Principality of Hutt River

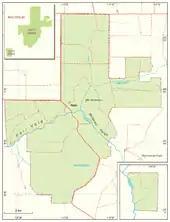
Principality of Hutt River

On 15 February 1977, despite Casley's claims to sovereignty, he was successfully prosecuted for failing to comply with requirements to furnish the Australian Taxation Office (ATO) with required documents.